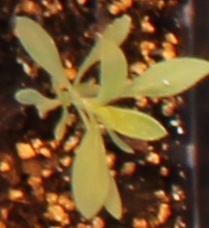
Label: Kochia